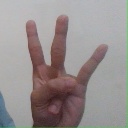
अक्षर: क्ष